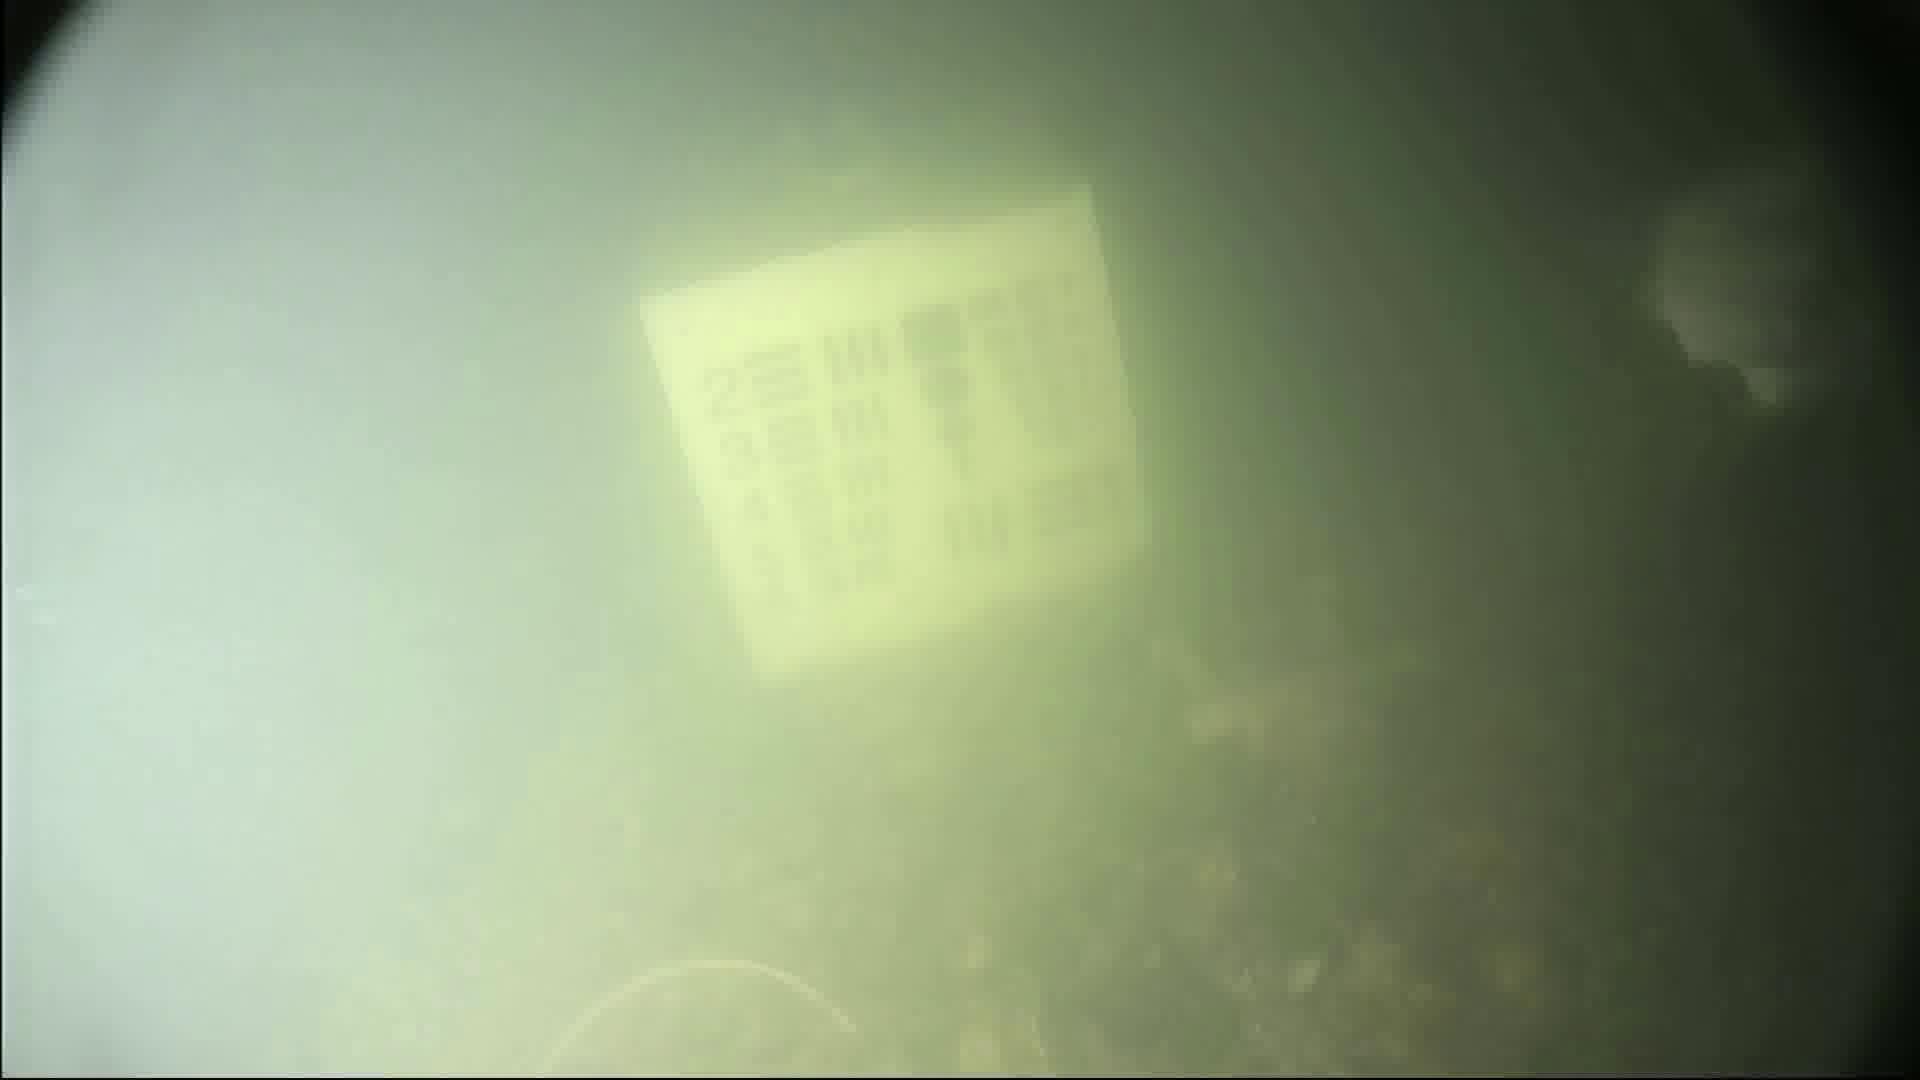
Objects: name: fish